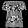
Label: Shirt